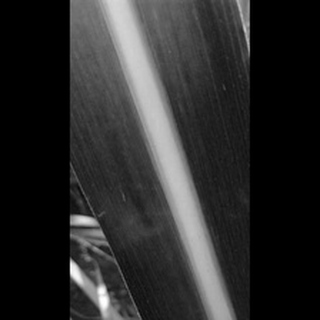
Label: healthy_sugarcane